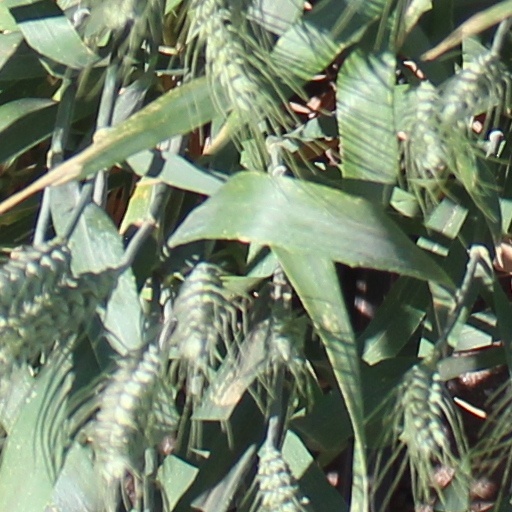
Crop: wheat